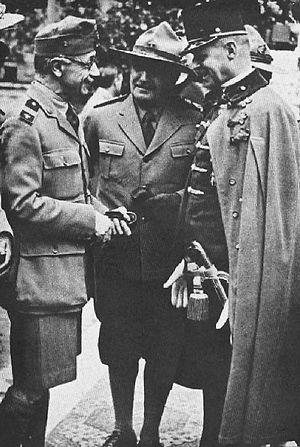
Pál Teleki, comte de Szék, né le 1ᵉʳ novembre 1879 à Budapest et décédé le 3 avril 1941 à Budapest, est un homme d'État hongrois. Il fut premier ministre du Royaume de Hongrie, du 19 juillet 1920 au 14 avril 1921 puis du 16 février 1939 au 3 avril 1941, date de son suicide. Parallèlement à son activité politique, il a surtout été géographe et membre de l'Académie hongroise des sciences.